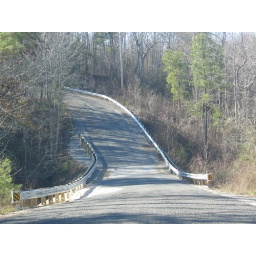
A little concrete bridge over the rougher part of the road to the Canyon Mouth camp